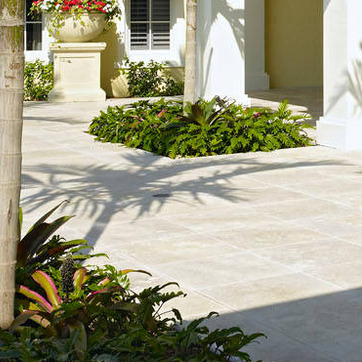
Material: tile